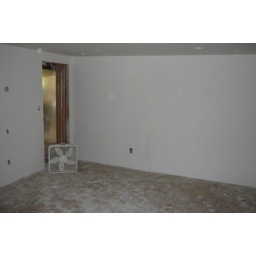
Standing in one of the closets of the master bedroom looking back at the door into the room.